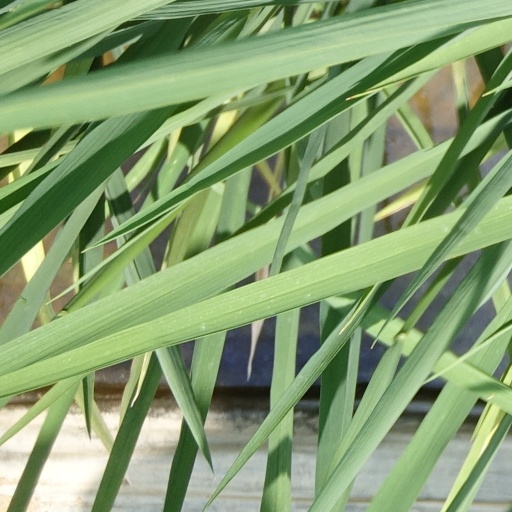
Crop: rice